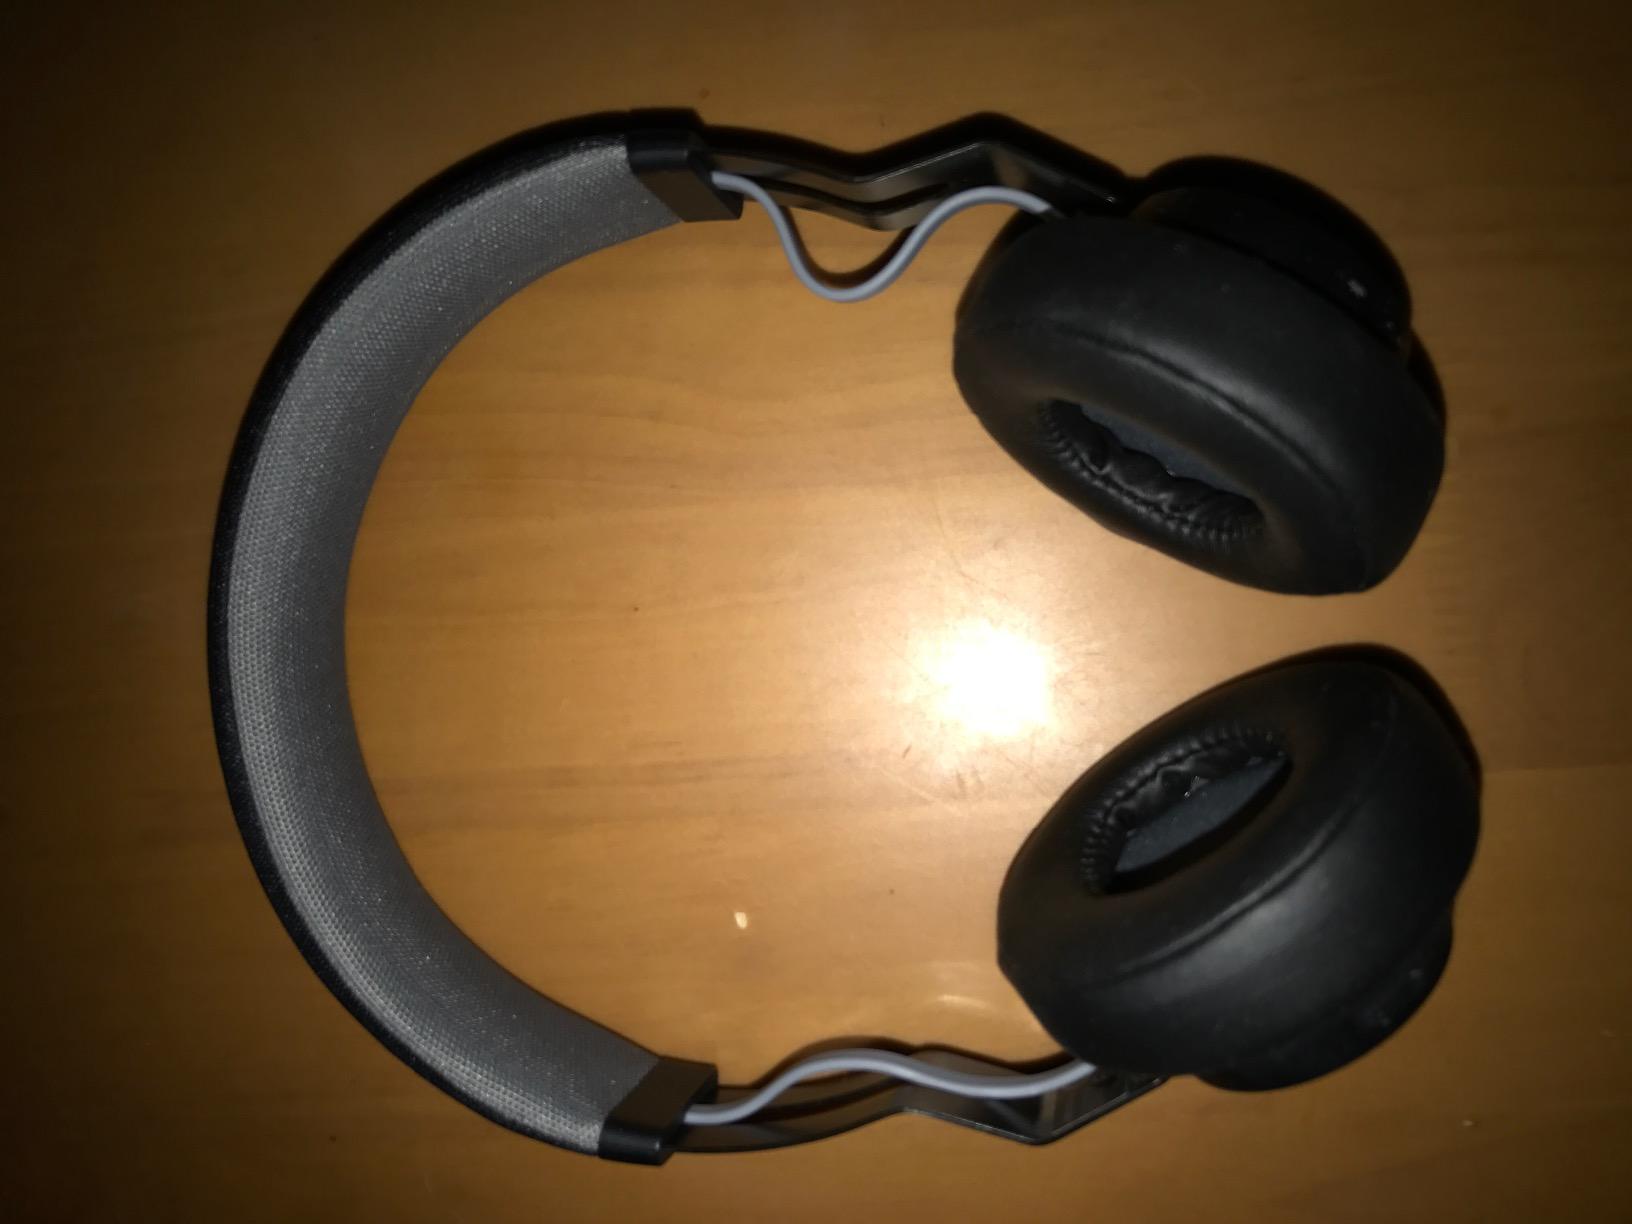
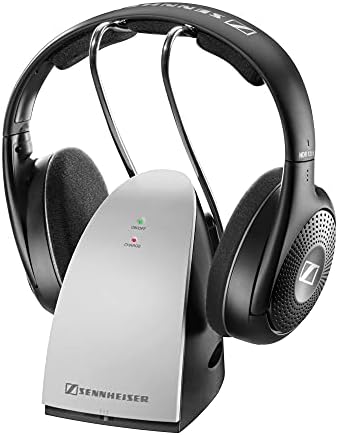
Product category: headphones
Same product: no